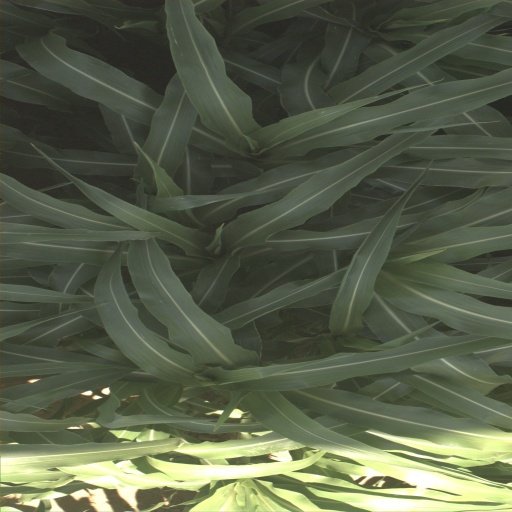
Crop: sorghum